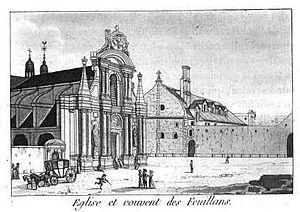
Le monastère royal de Saint-Bernard, plus connu sous le nom de couvent des Feuillants, était un monastère parisien fondé en 1587 par Henri III pour les religieux de l'ordre cistercien réformé des Feuillants. Situés rue Saint-Honoré, derrière les actuels nᵒˢ 229-235 de cette rue, près de l'angle de l’actuelle rue de Castiglione, ses bâtiments ont été rasés au début du XIXᵉ siècle.